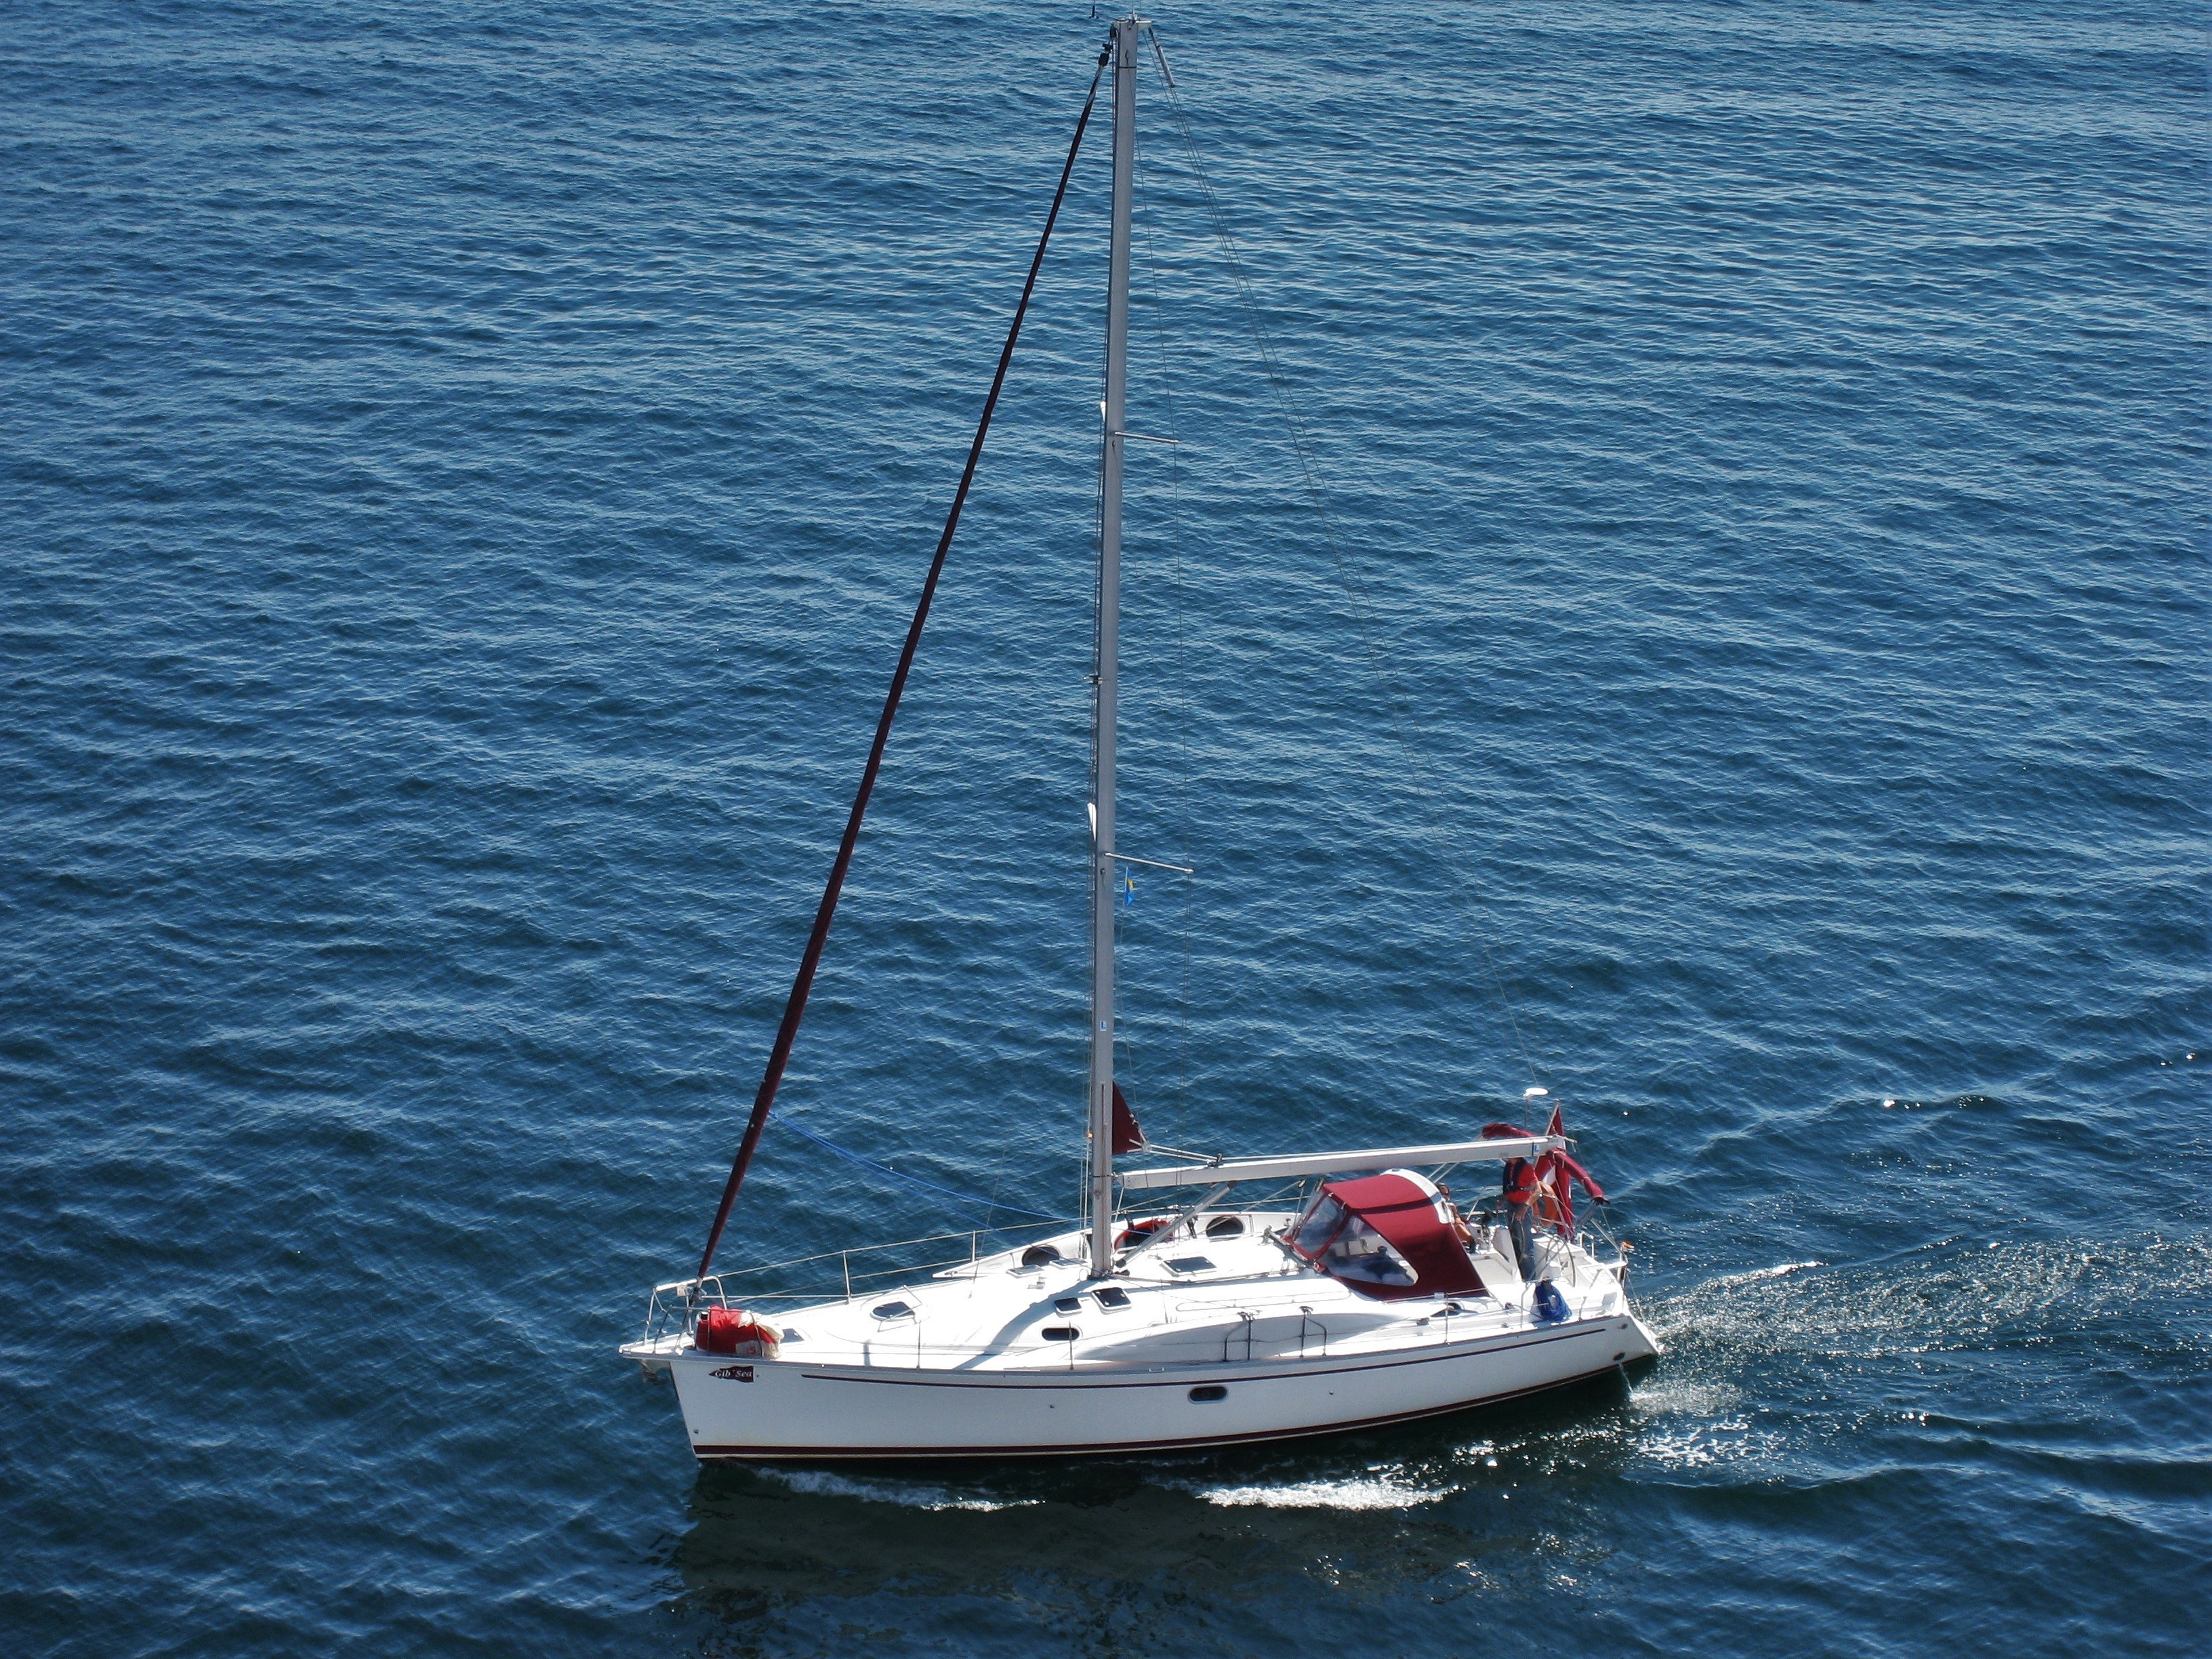
sea, boat, ship, boot, vehicle, mast, sailing, yacht, blue, sailboat, boating, sail, shipping, maritime, watercraft, catamaran, baltic sea, on lake, sailing trip, kattegat, g ta lv, in g teborg, danish sailing ship, dinghy sailing, sailboat racing